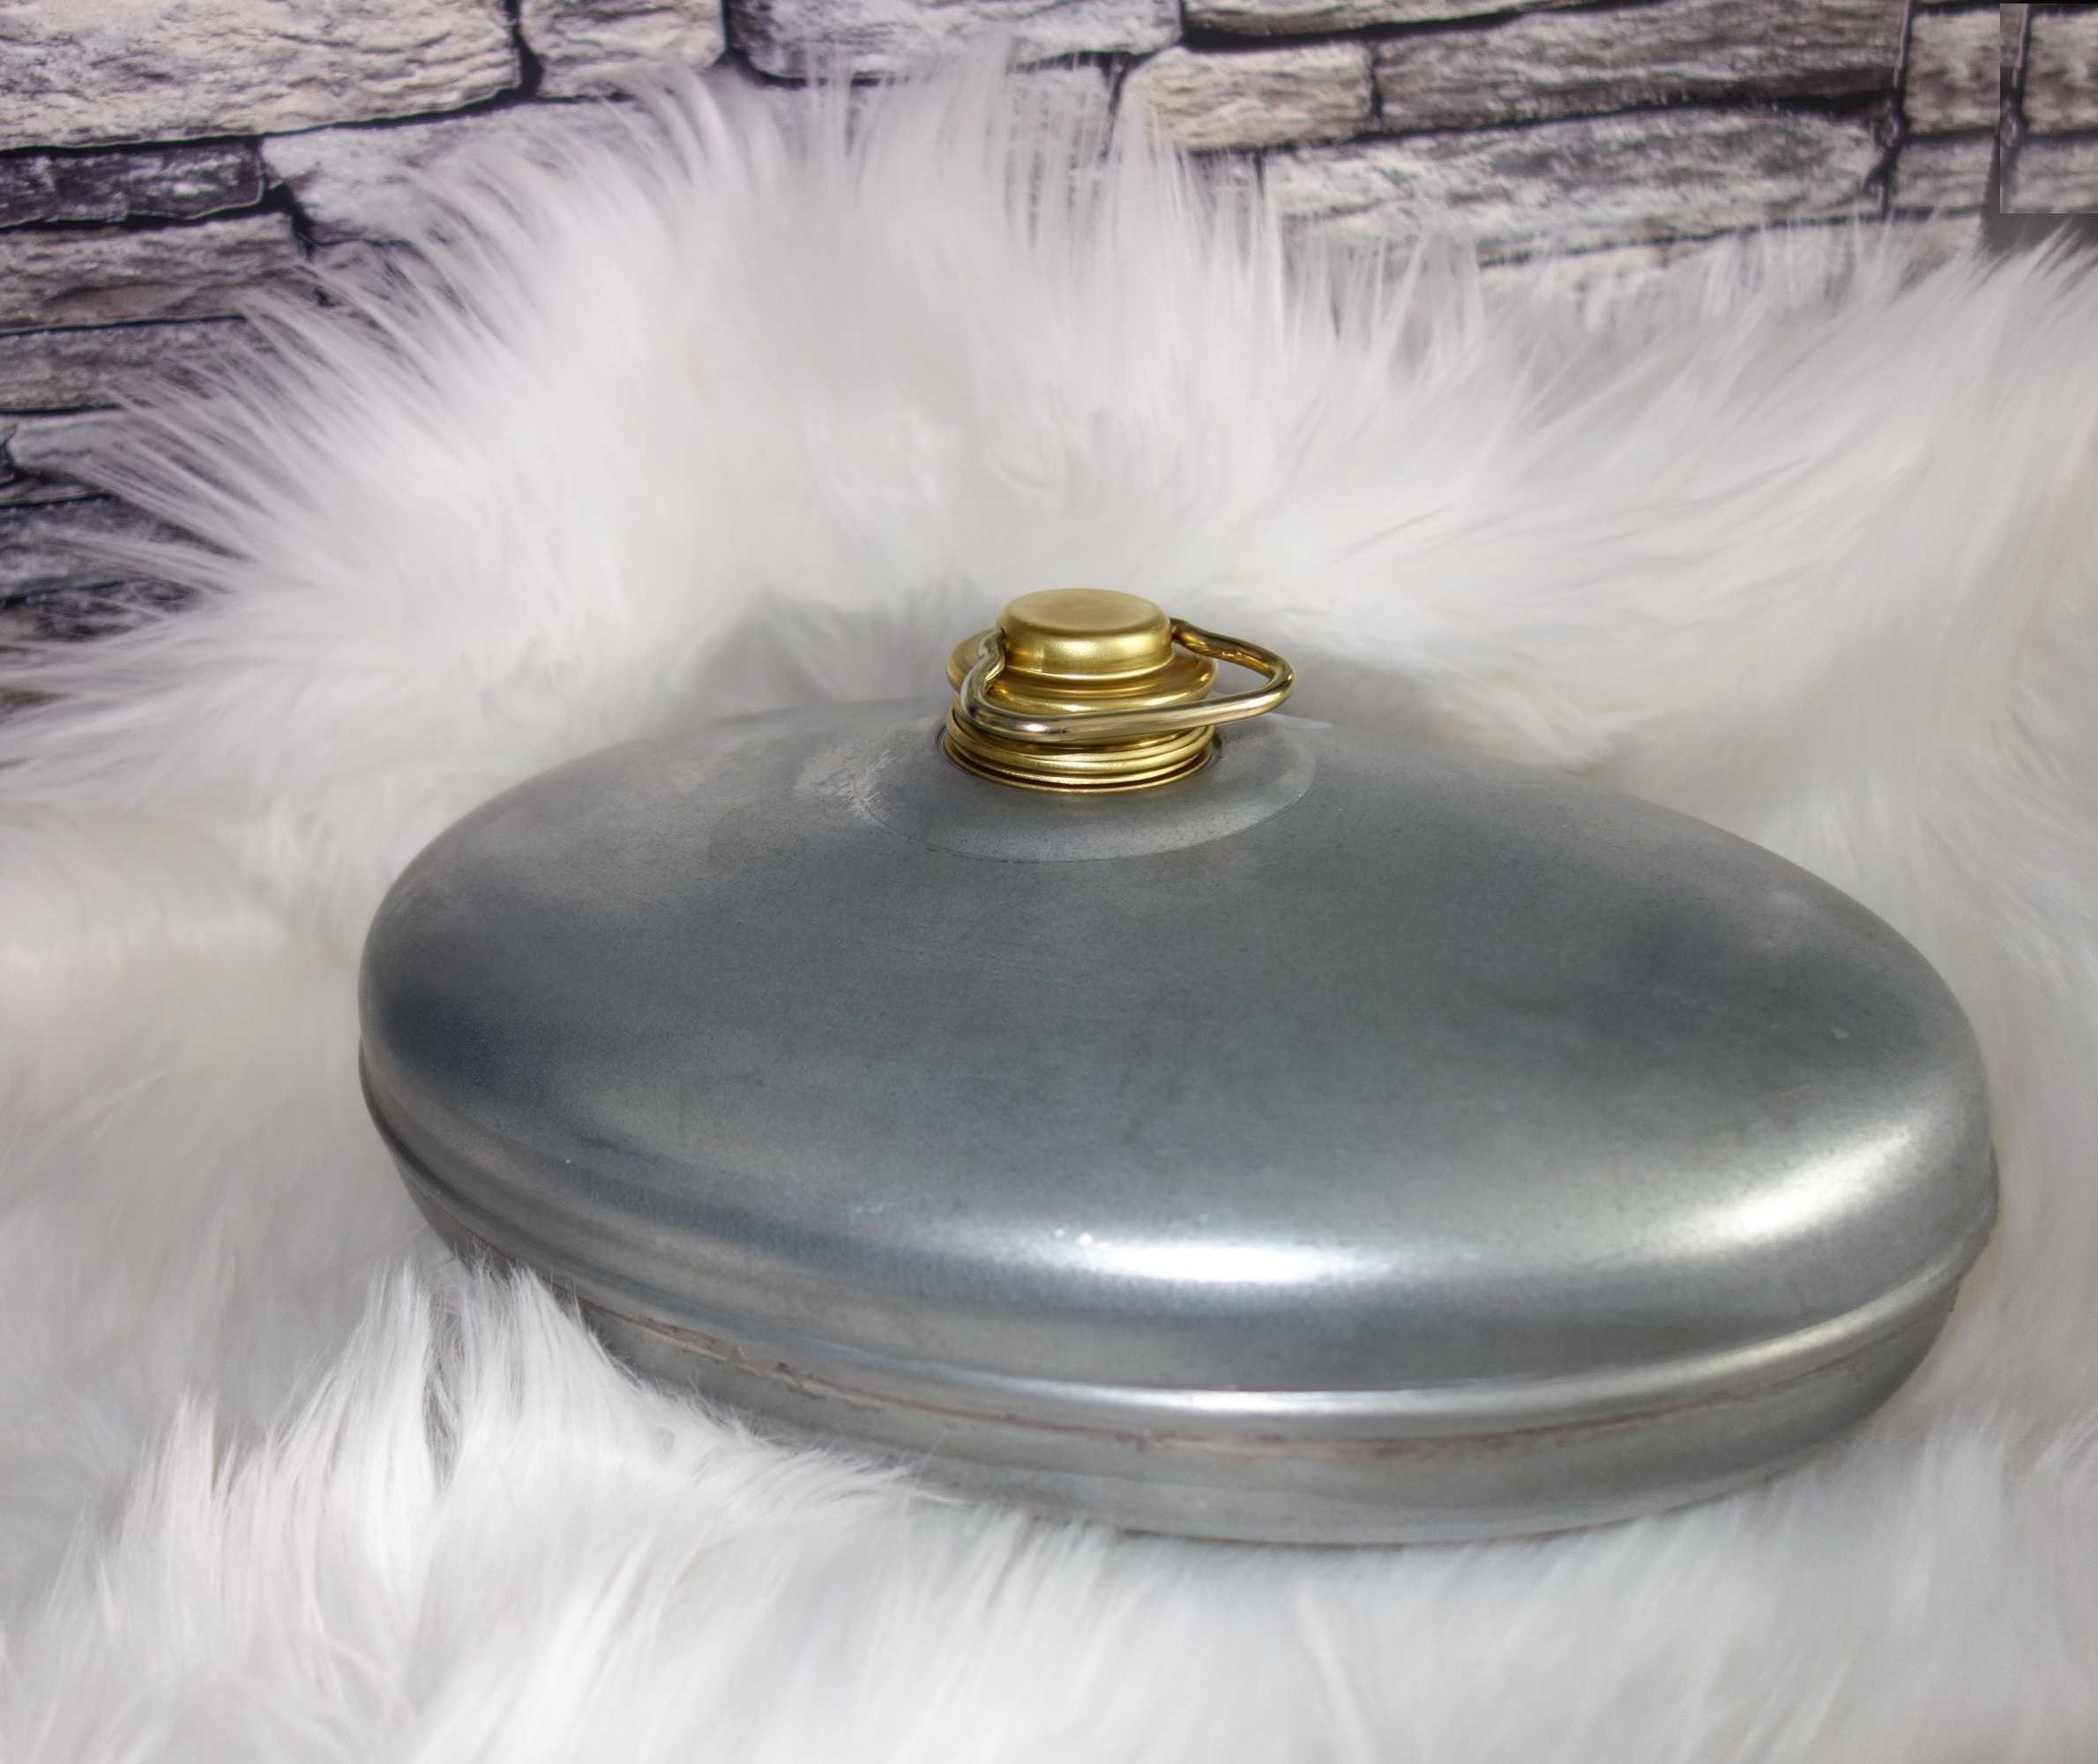
cold, winter, antique, warm, frost, fur, metal, frozen, material, icy, hot, water feature, zinc, impression, winter cold, winter time, waermflaesche